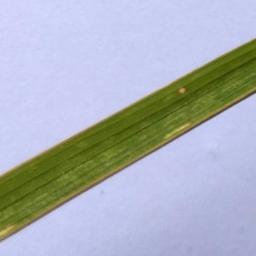
Label: Rice___Leaf_Blast